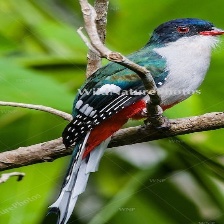
Species: CUBAN TROGON
Scientific name: PRIOTELUS TEMNURUS